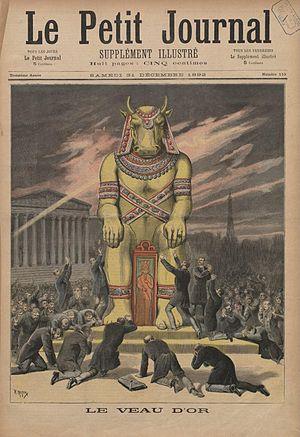
L'antiparlementarisme désigne l'opposition ou l'hostilité envers le parlementarisme, qu'il s'incarne sous forme républicaine ou monarchique, critiquant le plus souvent le coût de fonctionnement du Parlement, la corruption des parlementaires, leur absentéisme et le vote godillot.
Le scandale de Panama est une affaire de corruption liée au percement du canal de Panama, qui éclabousse plusieurs hommes politiques et industriels français durant la Troisième République et ruine des centaines de milliers d'épargnants, en pleine expansion internationale de la Bourse de Paris.